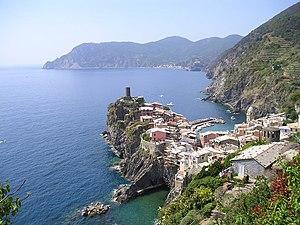
Vernazza: Village de pêcheurs perché sur un rocher de la Riviéra italienne.
Le parc national des Cinque Terre est un parc national italien situé sur une partie de la côte des Cinque Terre de la Riviera du Levant, dans la province de La Spezia, de la région Ligurie. Il comprend une aire marine protégée et regroupe en son sein trois communes Monterosso al mare, Vernazza, Riomaggiore et une partie des communes du Levanto et de la Spezia. Il est institué par décret du Président de la République du 6 octobre 1999.
Cet article recense les parcs nationaux d'Italie.
Riviera est le nom donné à la région côtière de la mer Méditerranée depuis la côte d'Azur en France jusqu'au-delà de La Spezia en Italie, région réputée pour la douceur de son climat, hiver comme été. Une partie est située dans le département des Alpes-Maritimes, mais la plus grande partie se trouve en Ligurie, dans le golfe de Gênes.